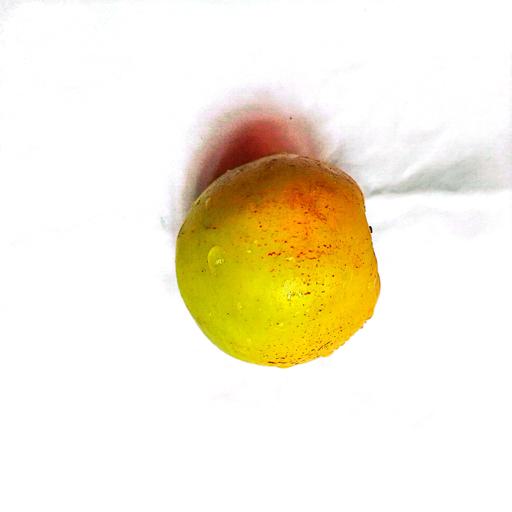
Label: healthy